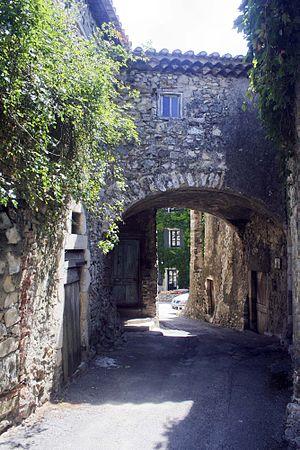
Cliousclat (Drôme, France), une ruelle
Cliousclat est une commune française située à 27 km au sud de Valence dans le département de la Drôme en région Auvergne-Rhône-Alpes. Ses habitants sont appelés les Cliousclatiens et les Cliousclatiennes.